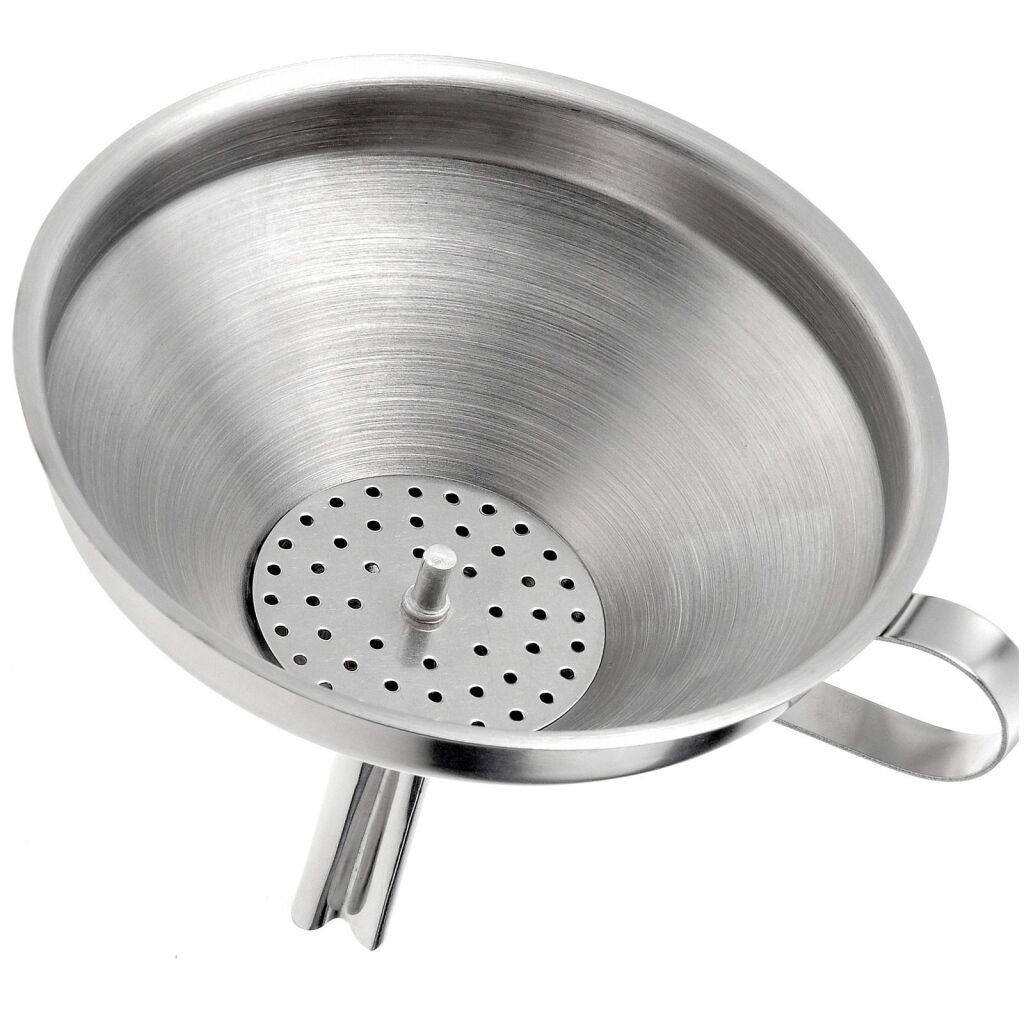
Westmark Vultrechter Rvs
Westmark vultrechter met uitneembare zeef voor het snel en eenvoudig vullen van flessen met een opening van minstens 1,3 cm; ook geschikt voor het vullen en overgieten van suiker in suikerstrooiers. Met de trechter ku je vullen zonder morsen: praktische trechter van hittebestendig roestvrij staalmet eenbrede vulopening (5,5 cm) voor eenvoudig overgieten; met verwijderbare zeef om zaden of pulp op te vangen.
Brand: Westmark
Category: Home & Garden > Kitchen & Dining > Kitchen Tools & Utensils > Funnels